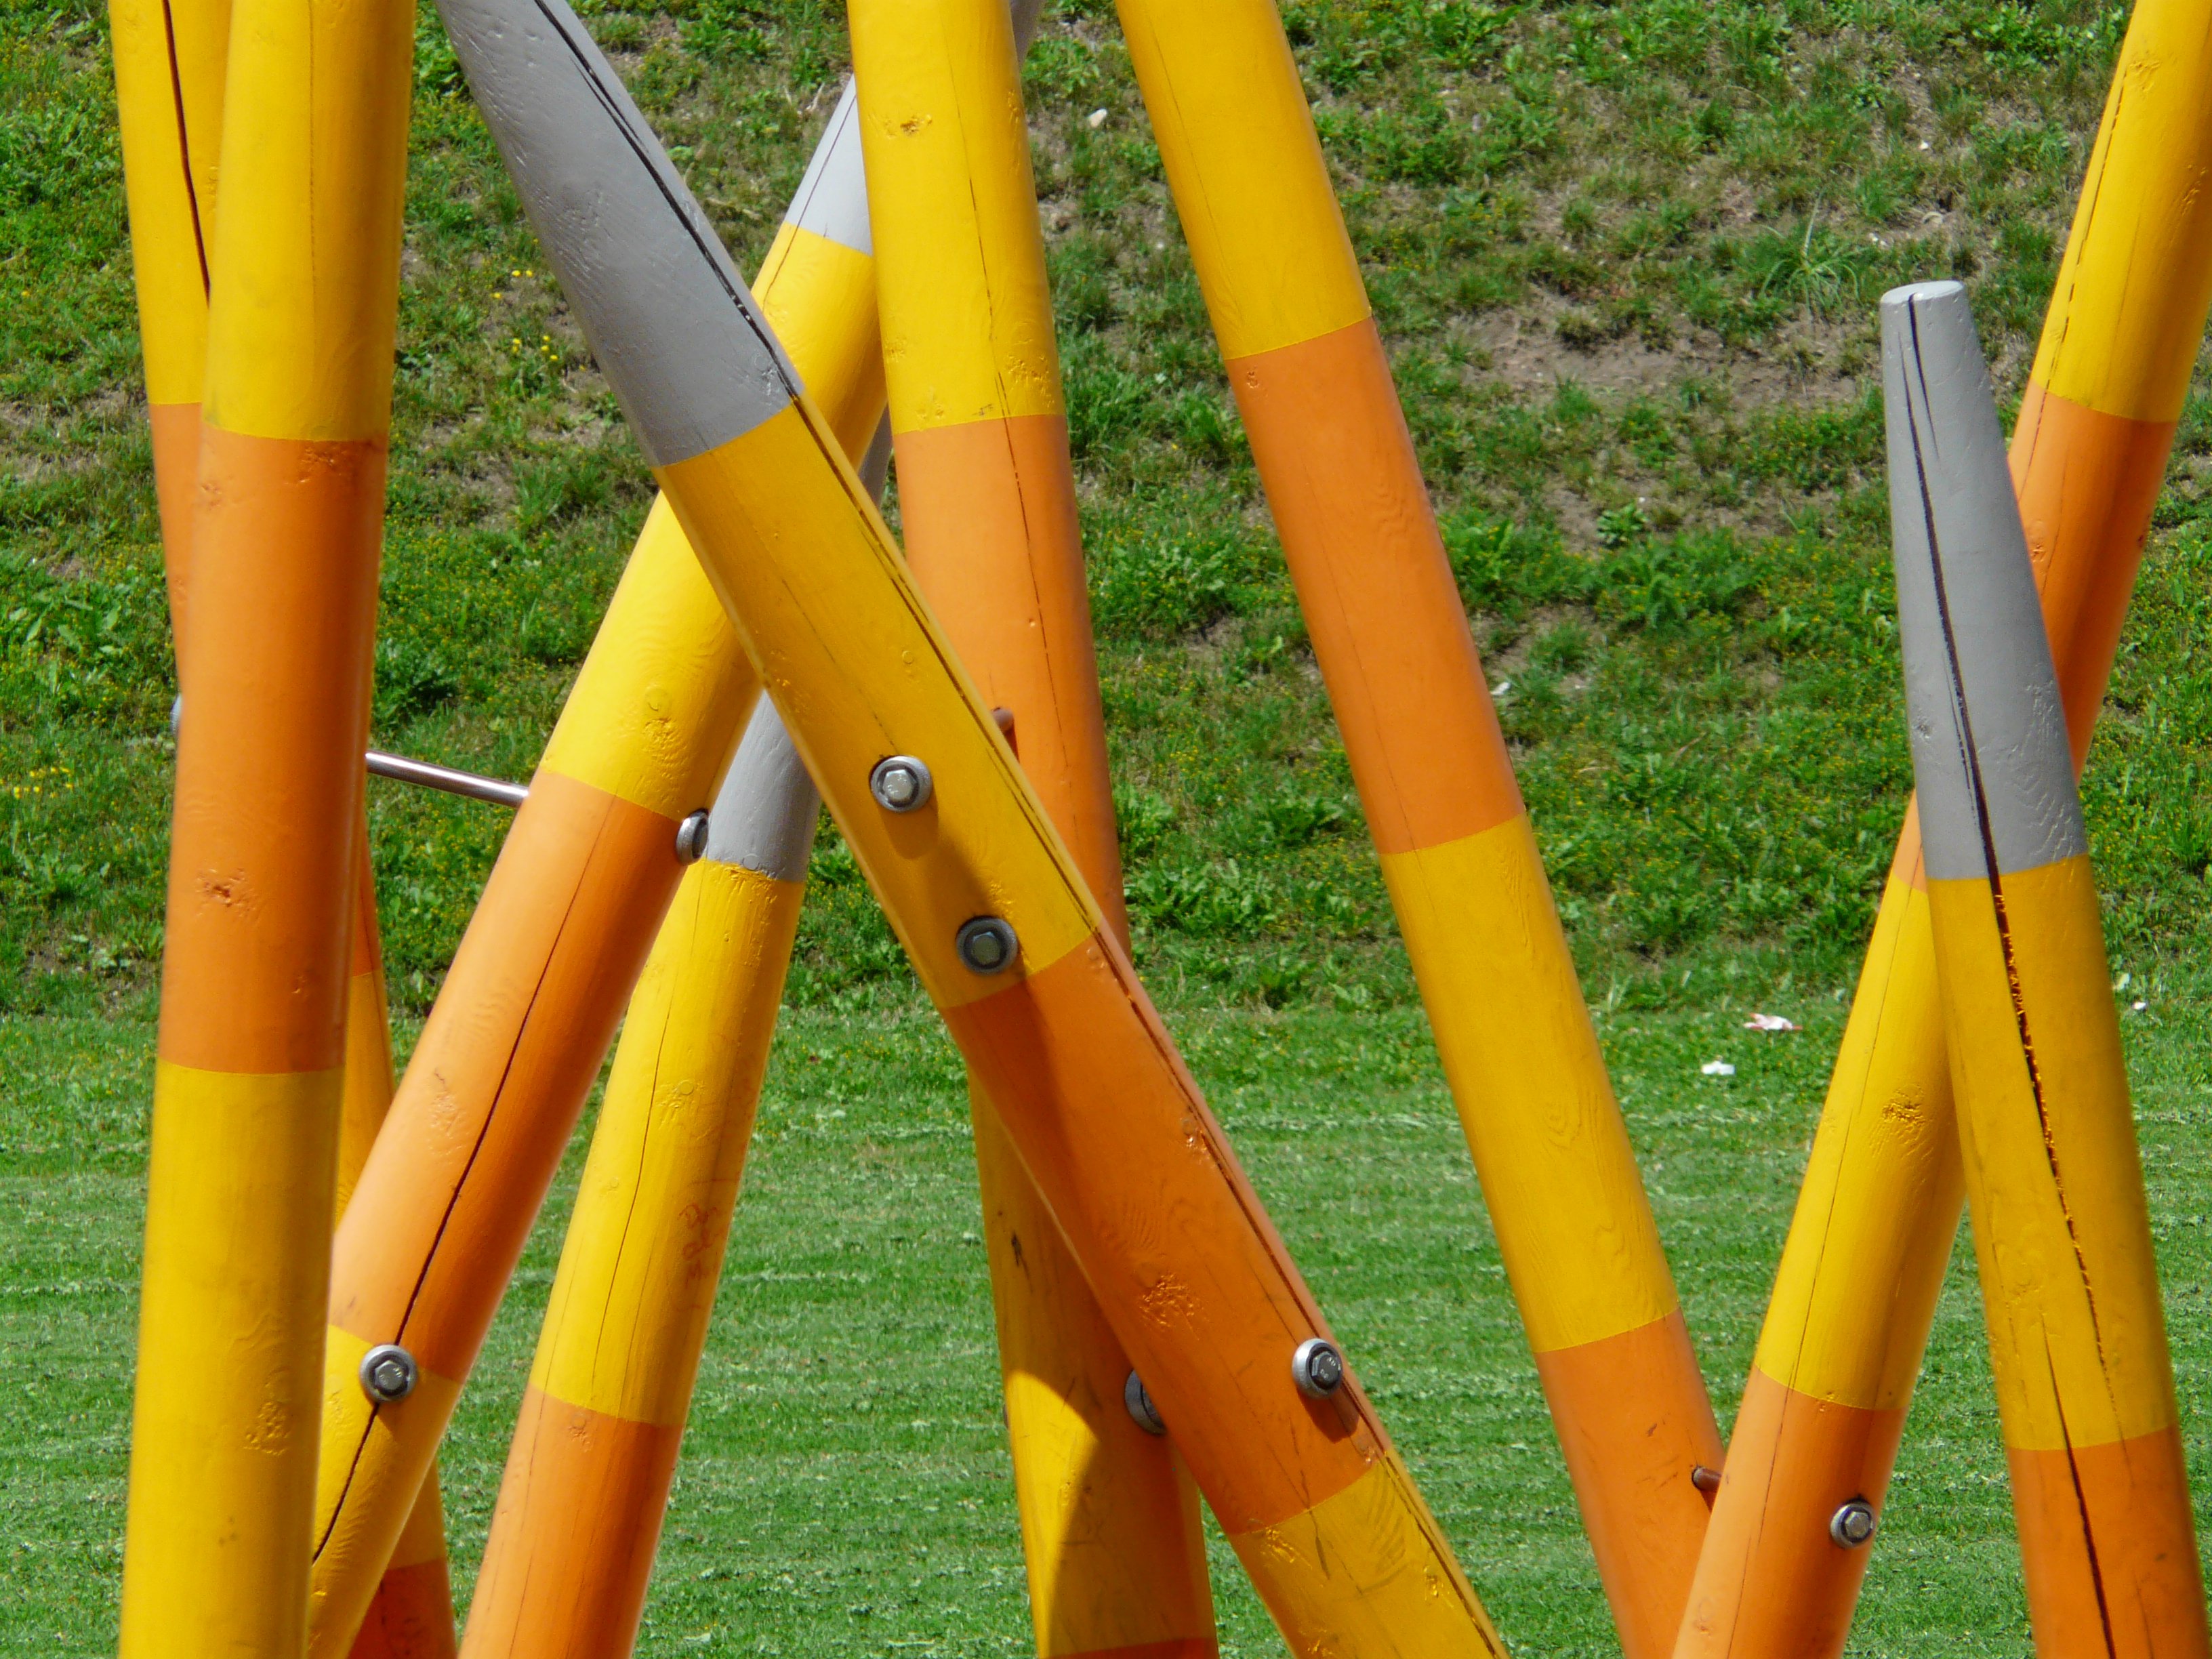
grass, wood, lawn, bar, green, yellow, playground, rods, bamboo, scaffold, outdoor play equipment